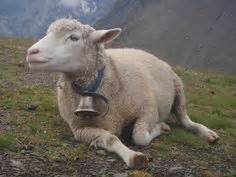
Label: pecora